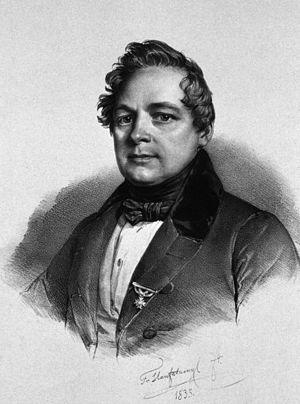
Friedrich August von Ammon est un médecin allemand né à Göttingen. Il est le fils de Christoph Friedrich von Ammon. Reconnu pour ses travaux en ophtalmologie, il a fondé la revue Zeitschrift für die Ophthalmologie et a écrit la monographie Klinische Darstellung der Krankheiten und Bildungsfehler des menschlichen Auges, œuvre très reconnue en son temps.